Firefighting

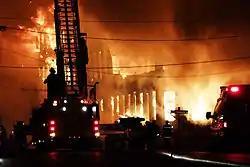
Structure fire in Grand Rapids, Michigan, US

In 1736, Benjamin Franklin founded the Union Fire Company in Philadelphia, which became the standard for volunteer fire organizations. These firefighters had two critical tools: salvage bags and so-called bed keys. Salvage bags were used to quickly collect and save valuables, and bed keys were used to separate the wooden frame of a bed (often the most valuable item in a home at the time) into pieces for safe and rapid removal from the fire.